British logistics in the Siegfried Line campaign

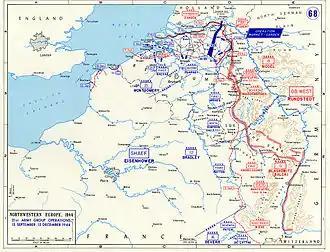
21st Army Group Operations, 15 September to 15 December 1944

British logistics supported the Anglo-Canadian 21st Army Group operations in the World War II Siegfried Line campaign, which ran from the end of the pursuit of the German armies from Normandy in mid-September 1944 until the end of January 1945. Operation Overlord, the Allied landings in Normandy, commenced on D-Day, 6 June 1944. German resistance was stubborn, and the British and Canadian advance much slower than planned until the German defences were finally breached in July. What followed was a far more rapid advance than anticipated. The British Second Army liberated Brussels on 3 September, but the subsequent effort to cross the Rhine with the aid of airborne forces in Operation Market Garden was unsuccessful. The Canadian First Army had the task of clearing the Channel Coast. Although the port of Antwerp had been captured virtually intact on 4 September, major operations were required to clear the German defenders from the Scheldt estuary, and it was not opened for shipping until 26 November. Antwerp had sufficient capacity to support both the British and American forces, but its use was hampered by German V-weapon attacks.